Alice Masaryková

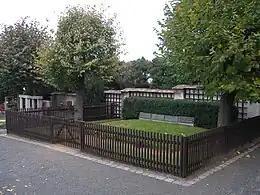
Grave of the Masaryk family in Lány cemetery

Alice Masaryková died on 29 November 1966 in Chicago. In 1994, her ashes were buried next to her parents in a plot at Lány cemetery, where also her brother Jan Masaryk was laid to rest.